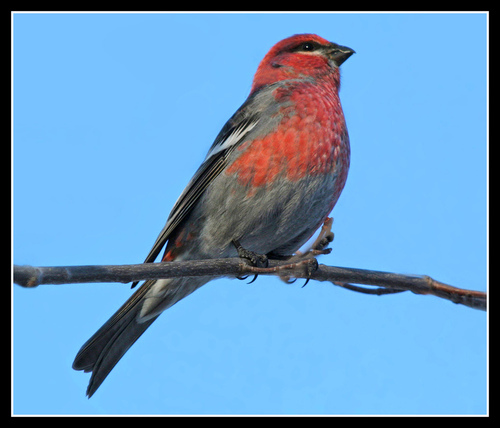
a bhird with a grey back and belly that gives way to an orange head with a black cheek patch.
the head and breast are red, tail is black and tall, the coverts are white and black and the tarsus are black.
bird has red crown throat and breast, his belly is grey and his rump and wings are a darker gray with a white wingbar.
this bird is red black and grey in color with a stubby beak, and black eye rings.
this plump bird is gray with a red head and red feathers on it's throat and upper breast.
this bird has bright red feathers on his head and breast and a black marking along his eye.
this bird has wings that are gray and has a red chest
this bird is grey and red, with a short black bill.
this bird has a scattered red colored breast and a bright red crown
this bird has a muted red head and breast, with a gray abdomen and black wings.
Species: Pine Grosbeak